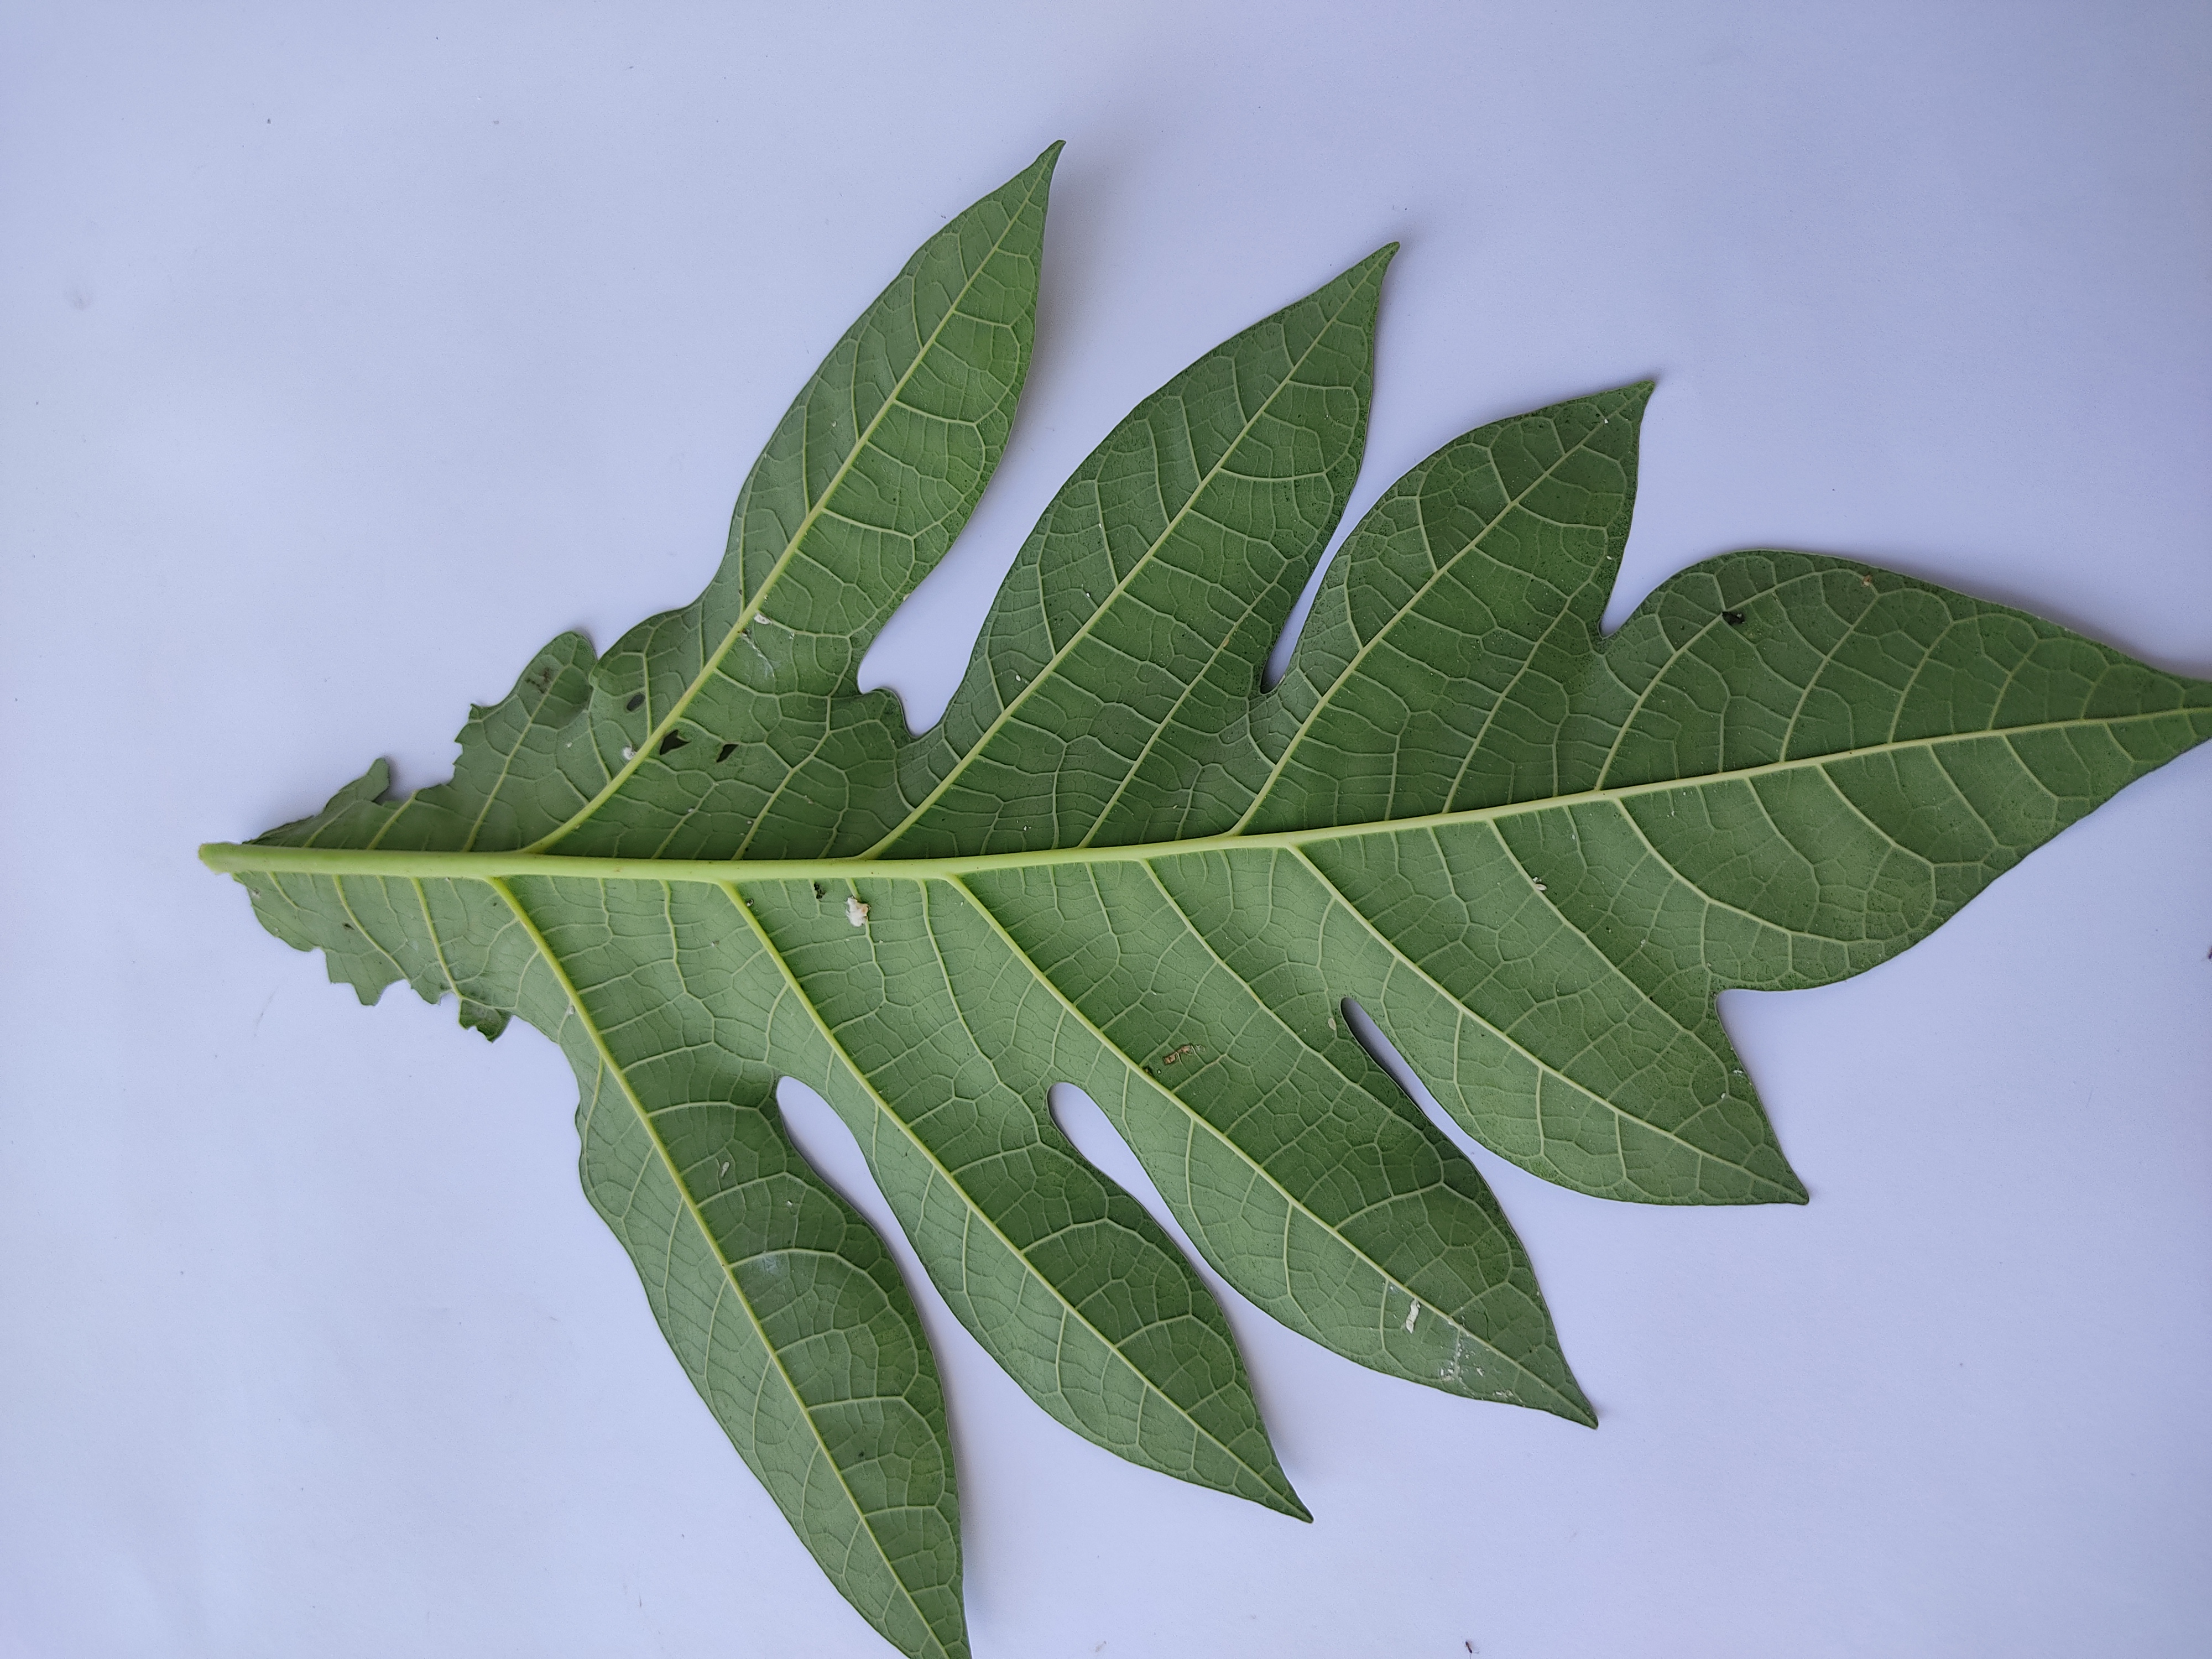
Label: Mealybug